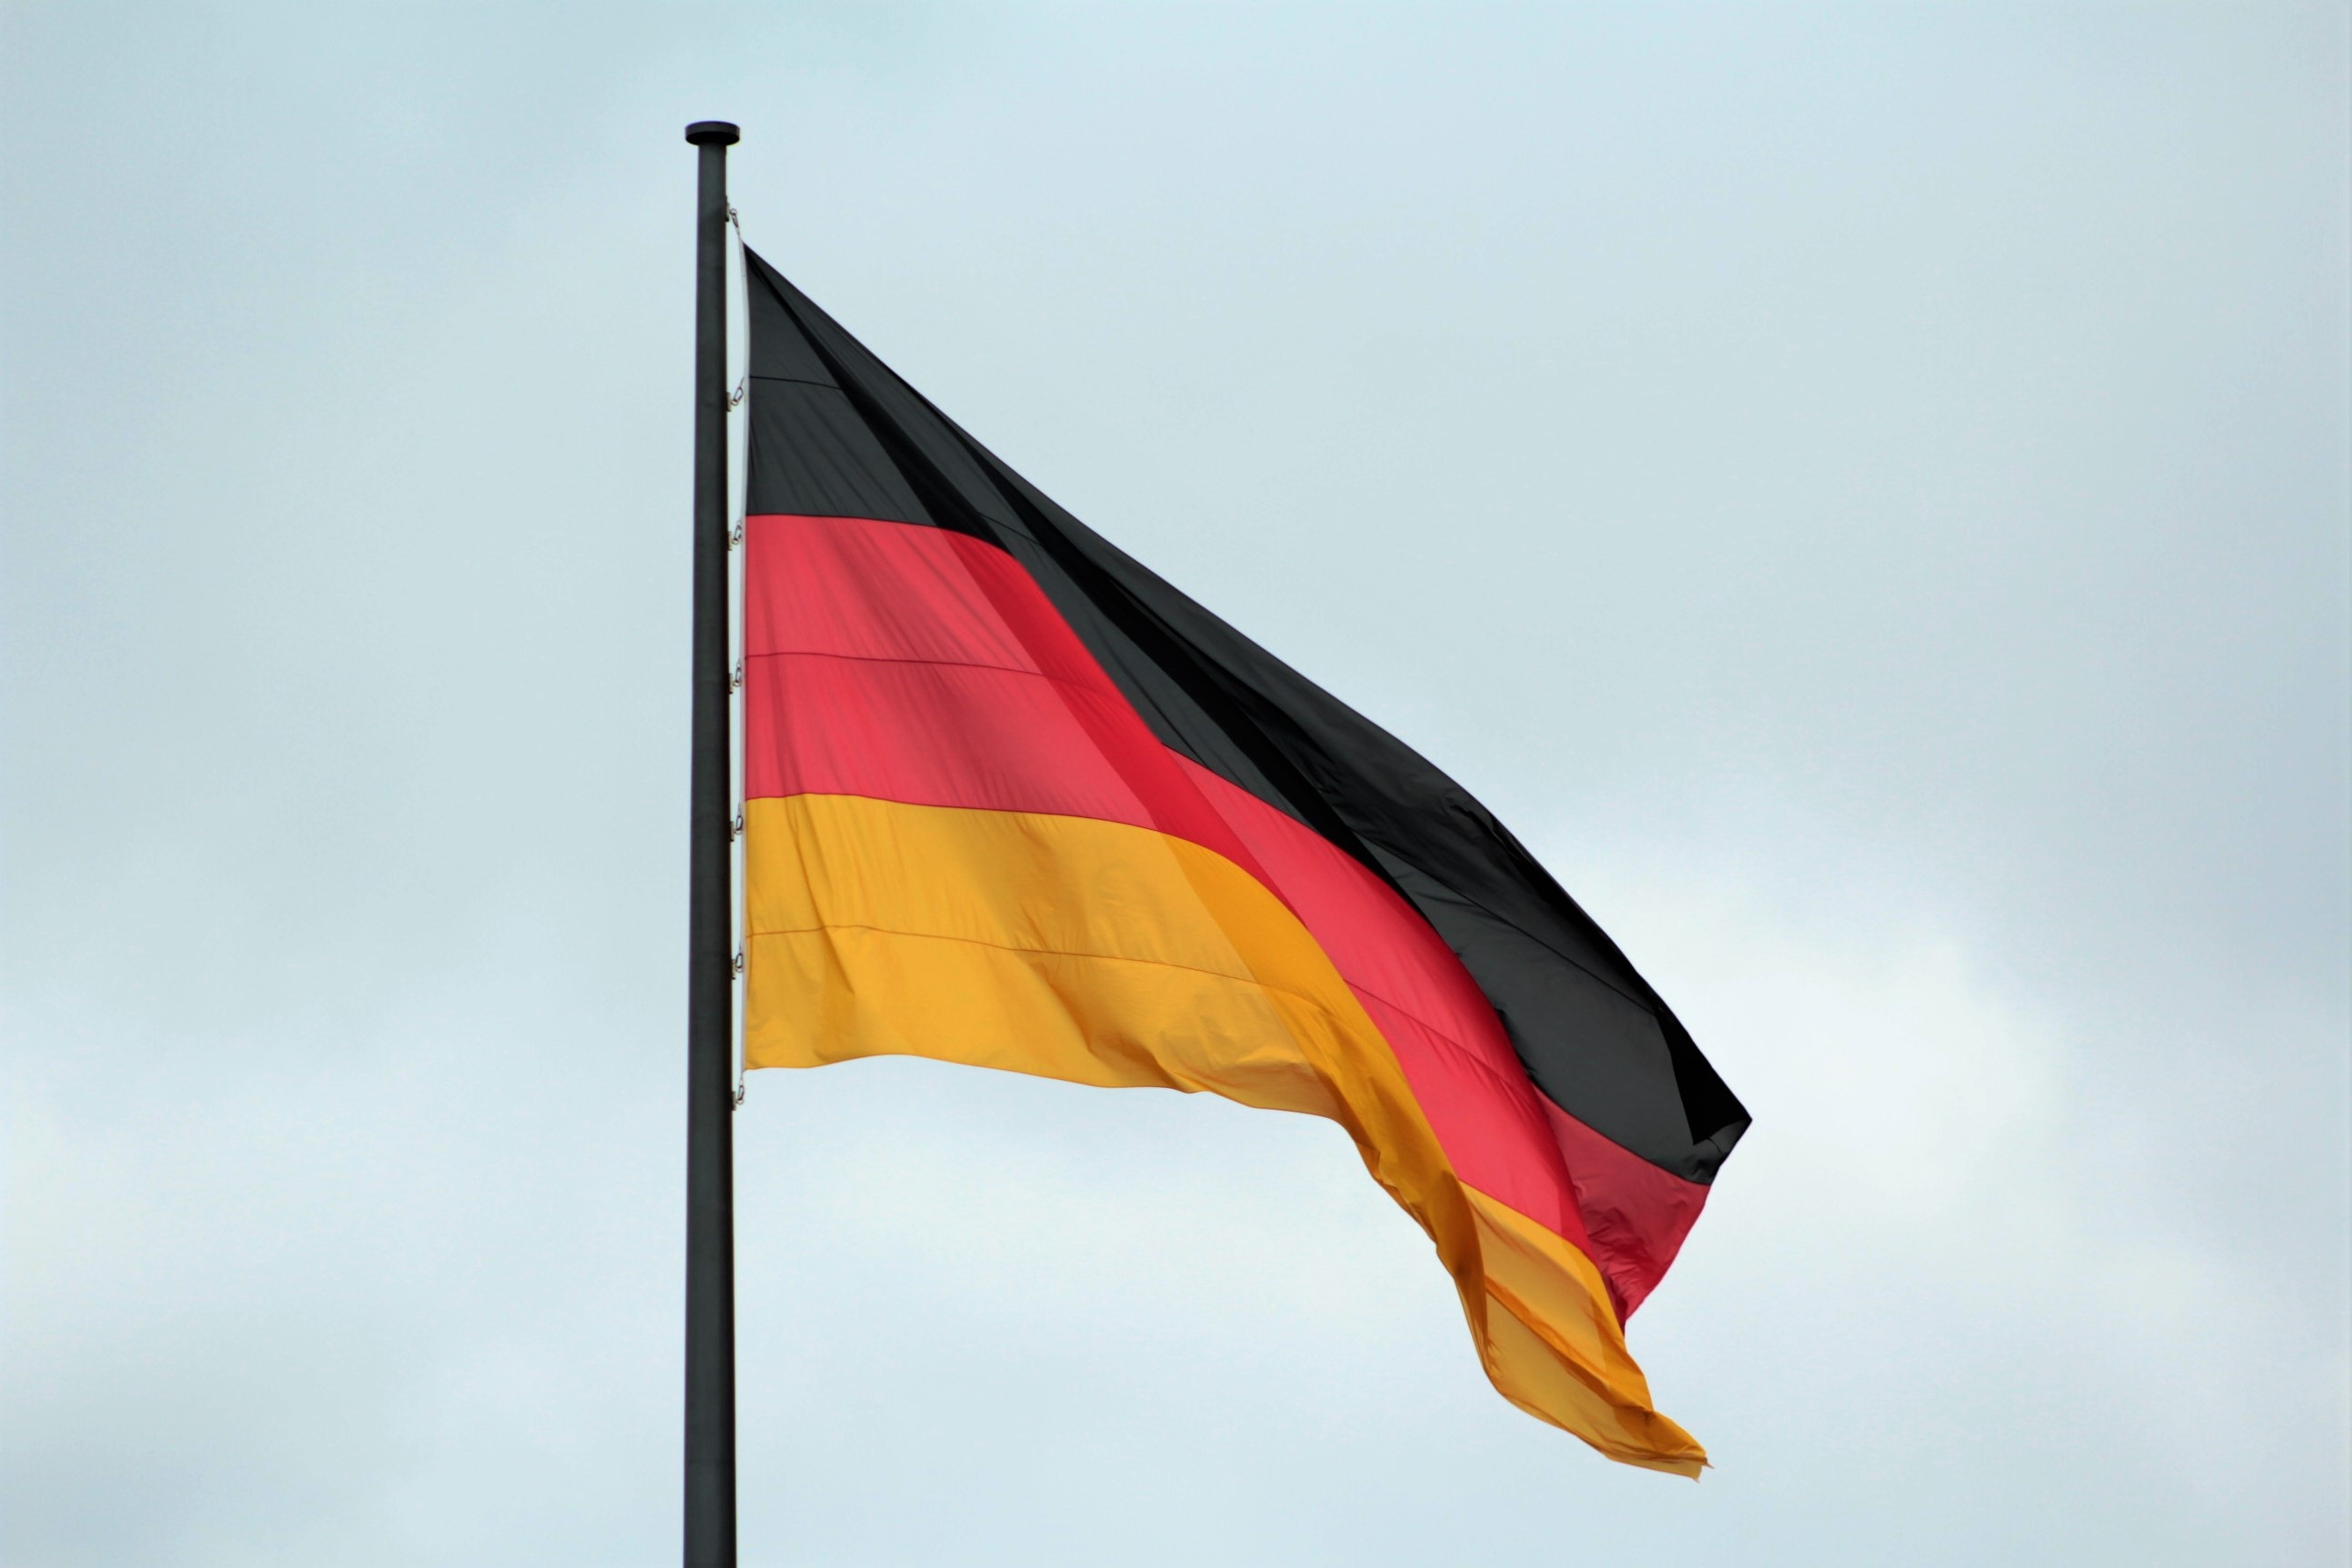
wind, land, line, red, symbol, color, flag, black, national flag, gold, germany, german, world cup, country flag, germany flag, black red gold, german flag, national pride, flag of the united states